Hercules Against the Mongols

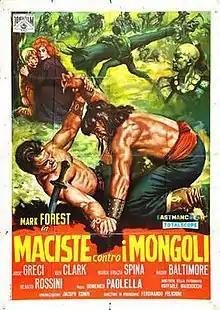

Hercules Against the Mongols is a 1963 Italian "peplum" film directed by Domenico Paolella.